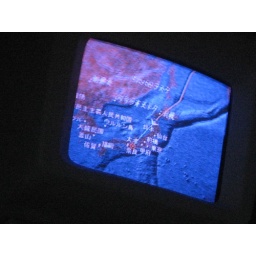
The screen of us flying over Japan, which is just a mess of kanji...